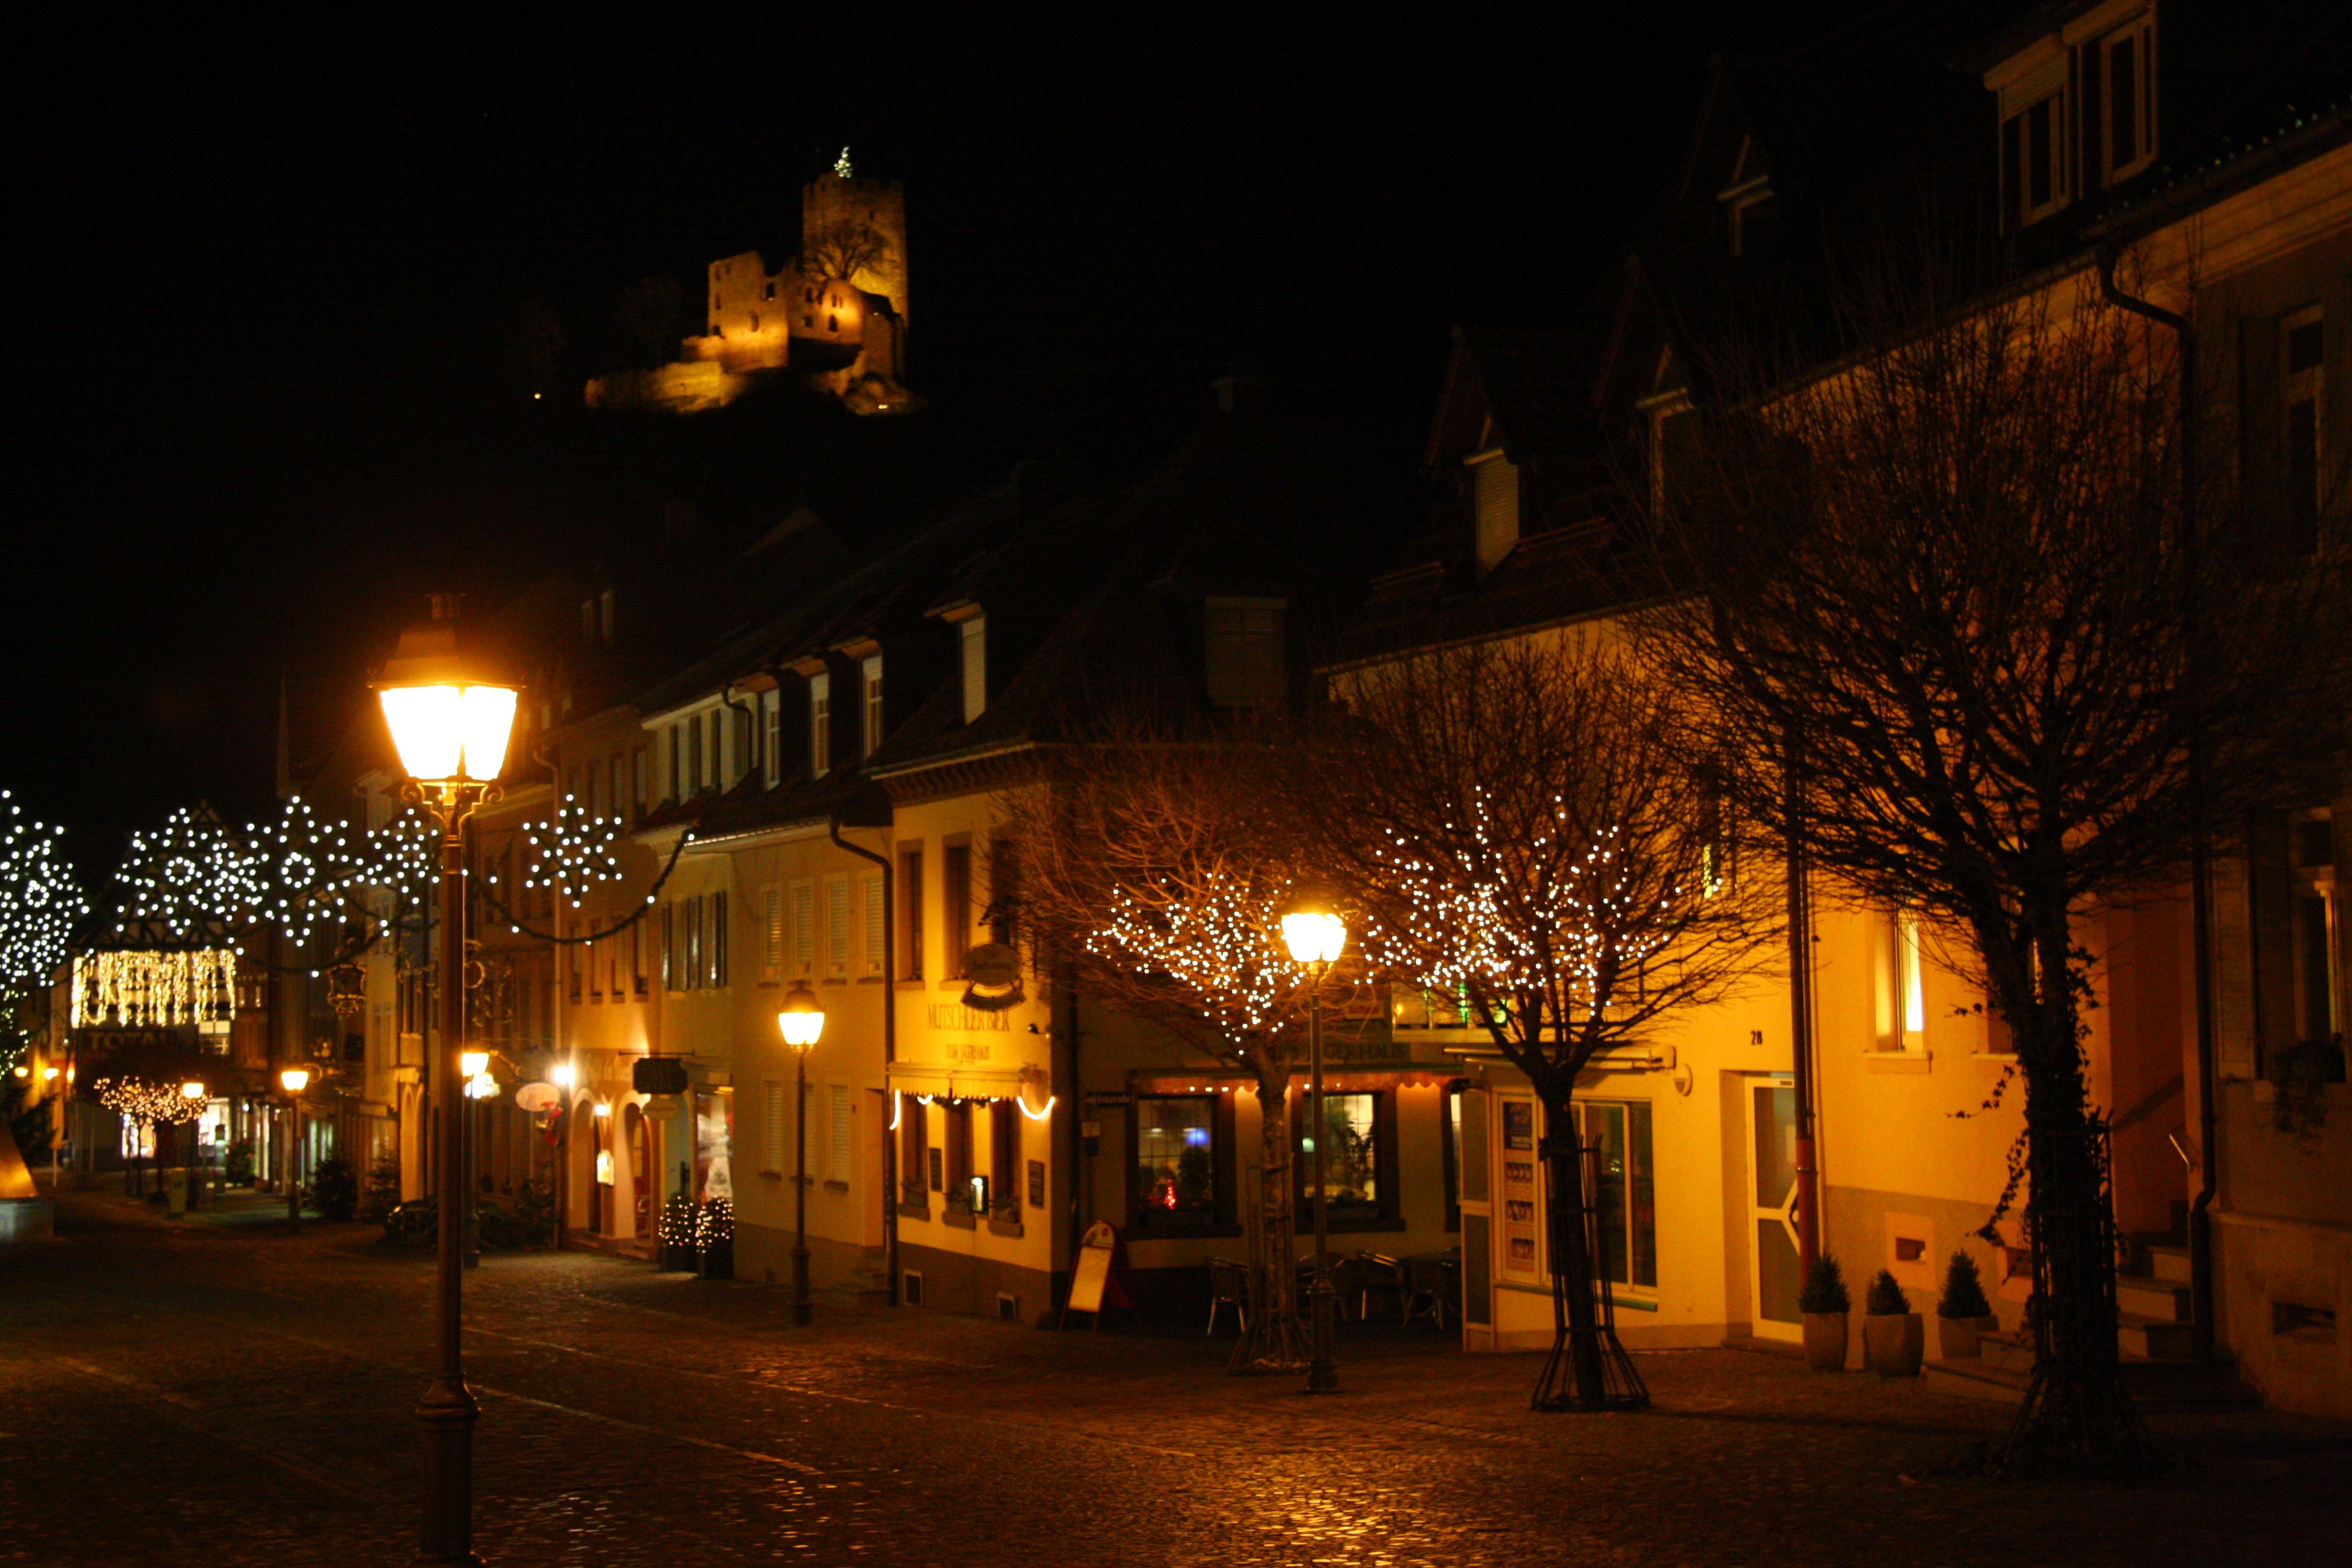
light, road, street, night, town, restaurant, city, downtown, evening, darkness, street light, lighting, at night, city lights, neighbourhood, city at night, christmas lights, burgruine, urban area, human settlement, waldkirch of city at night, with christmas lights